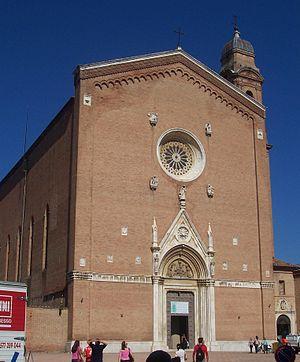
La basilique Saint-François de Sienne, située Piazza San Francesco, est le bâtiment religieux le plus imposant de la ville de Sienne en Toscane, accessible sur la place et par l'arc éponymes.